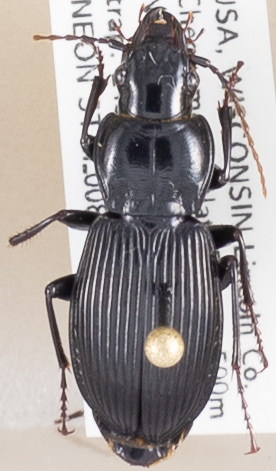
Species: Pterostichus coracinus
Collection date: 2018-07-24
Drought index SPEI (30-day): -0.71
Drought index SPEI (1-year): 0.17
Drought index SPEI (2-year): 2.09